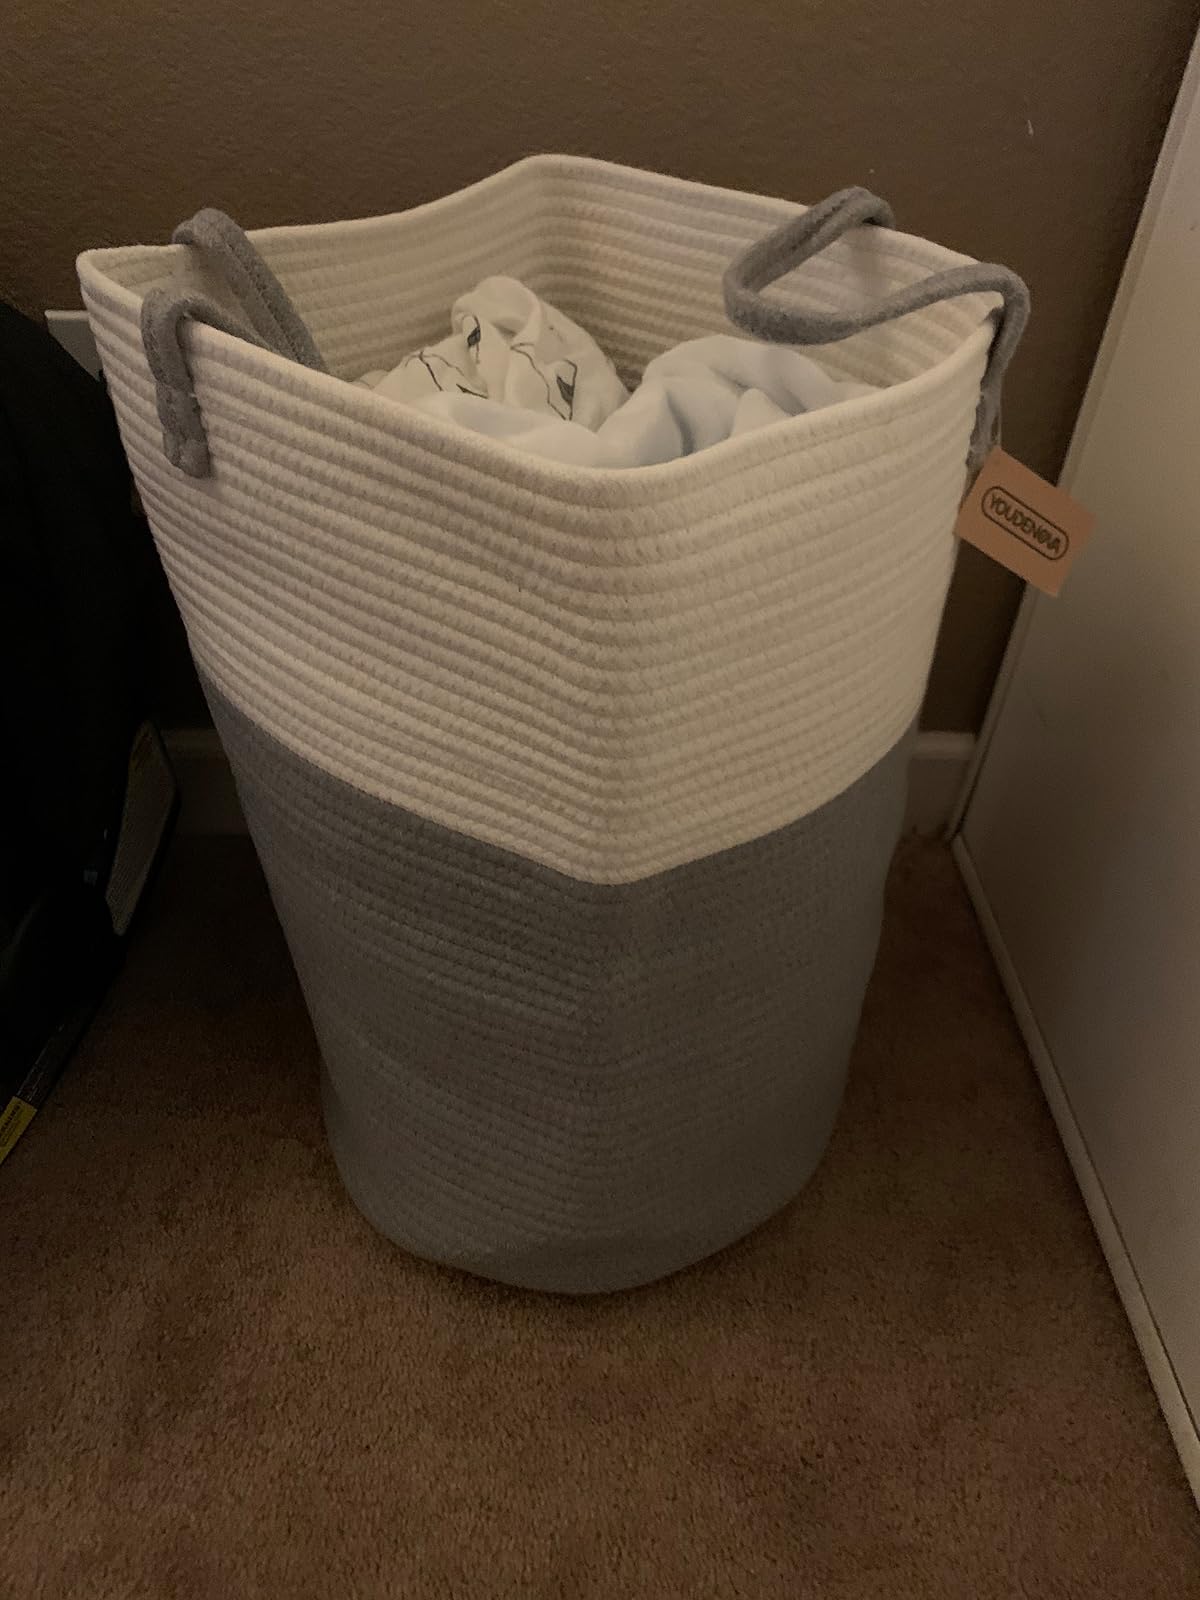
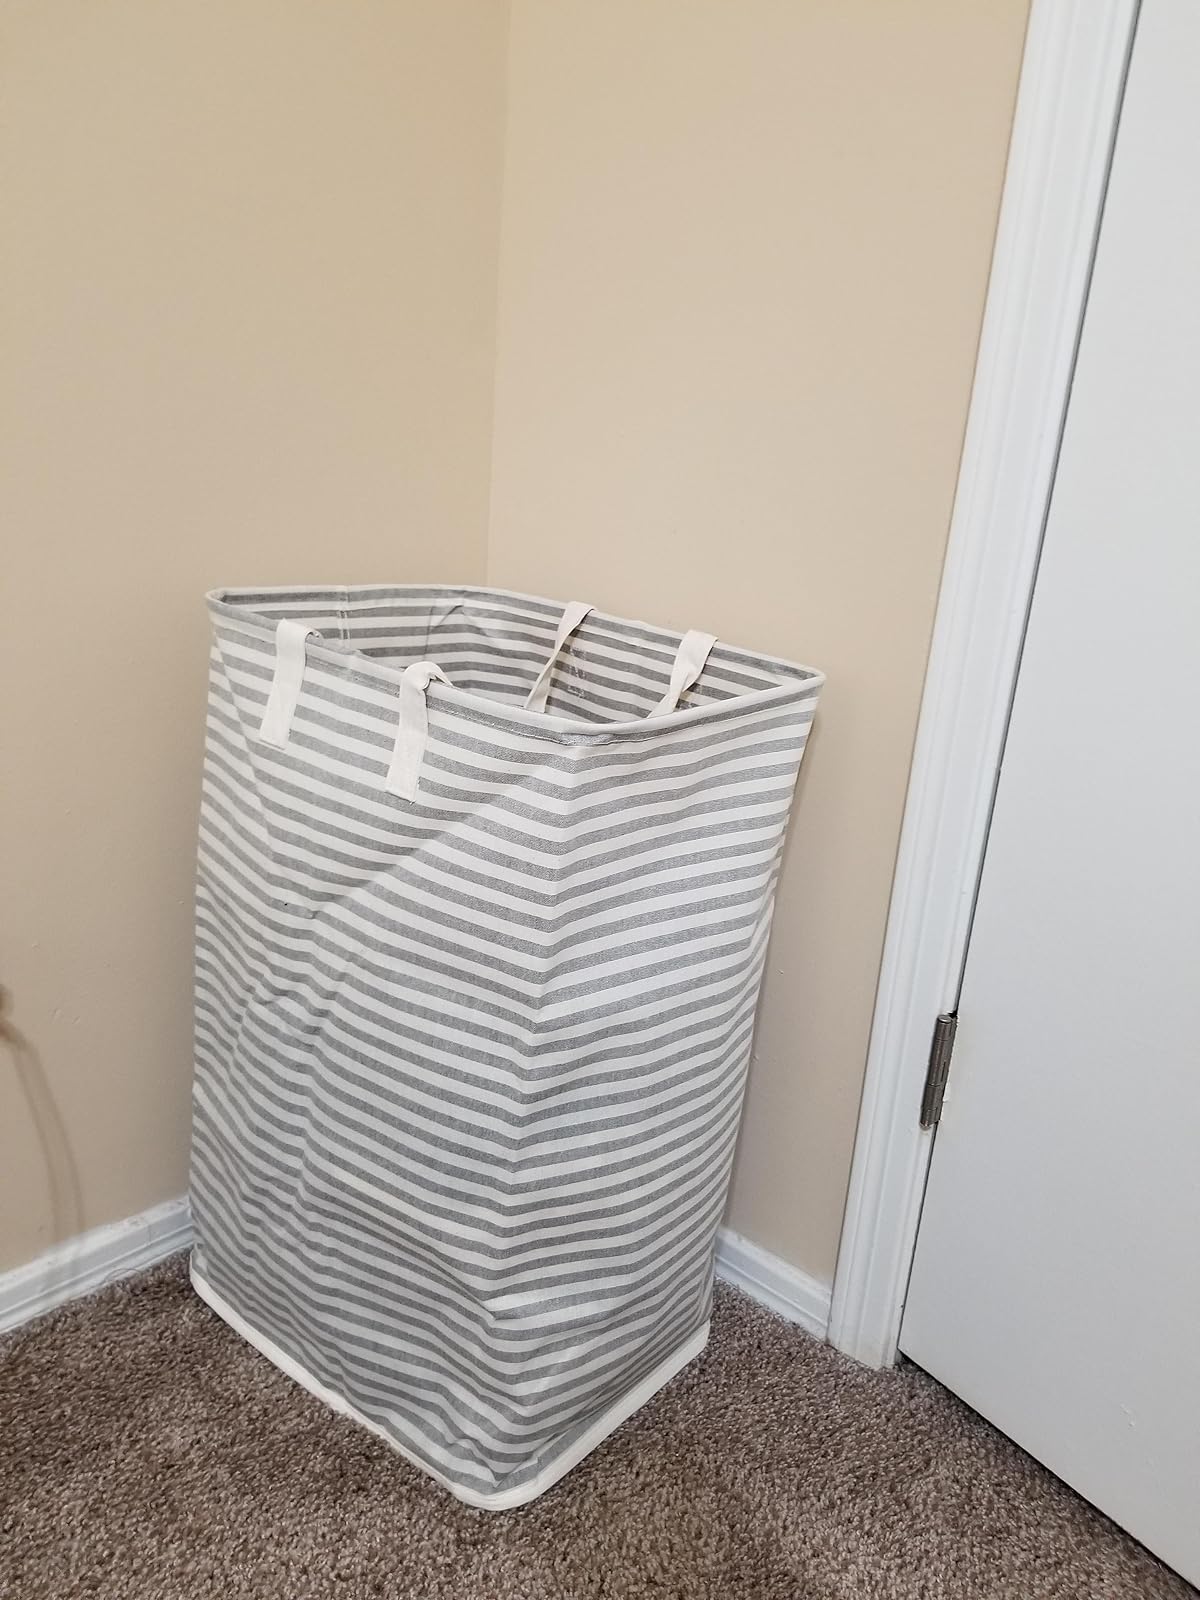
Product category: items_hamper
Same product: no